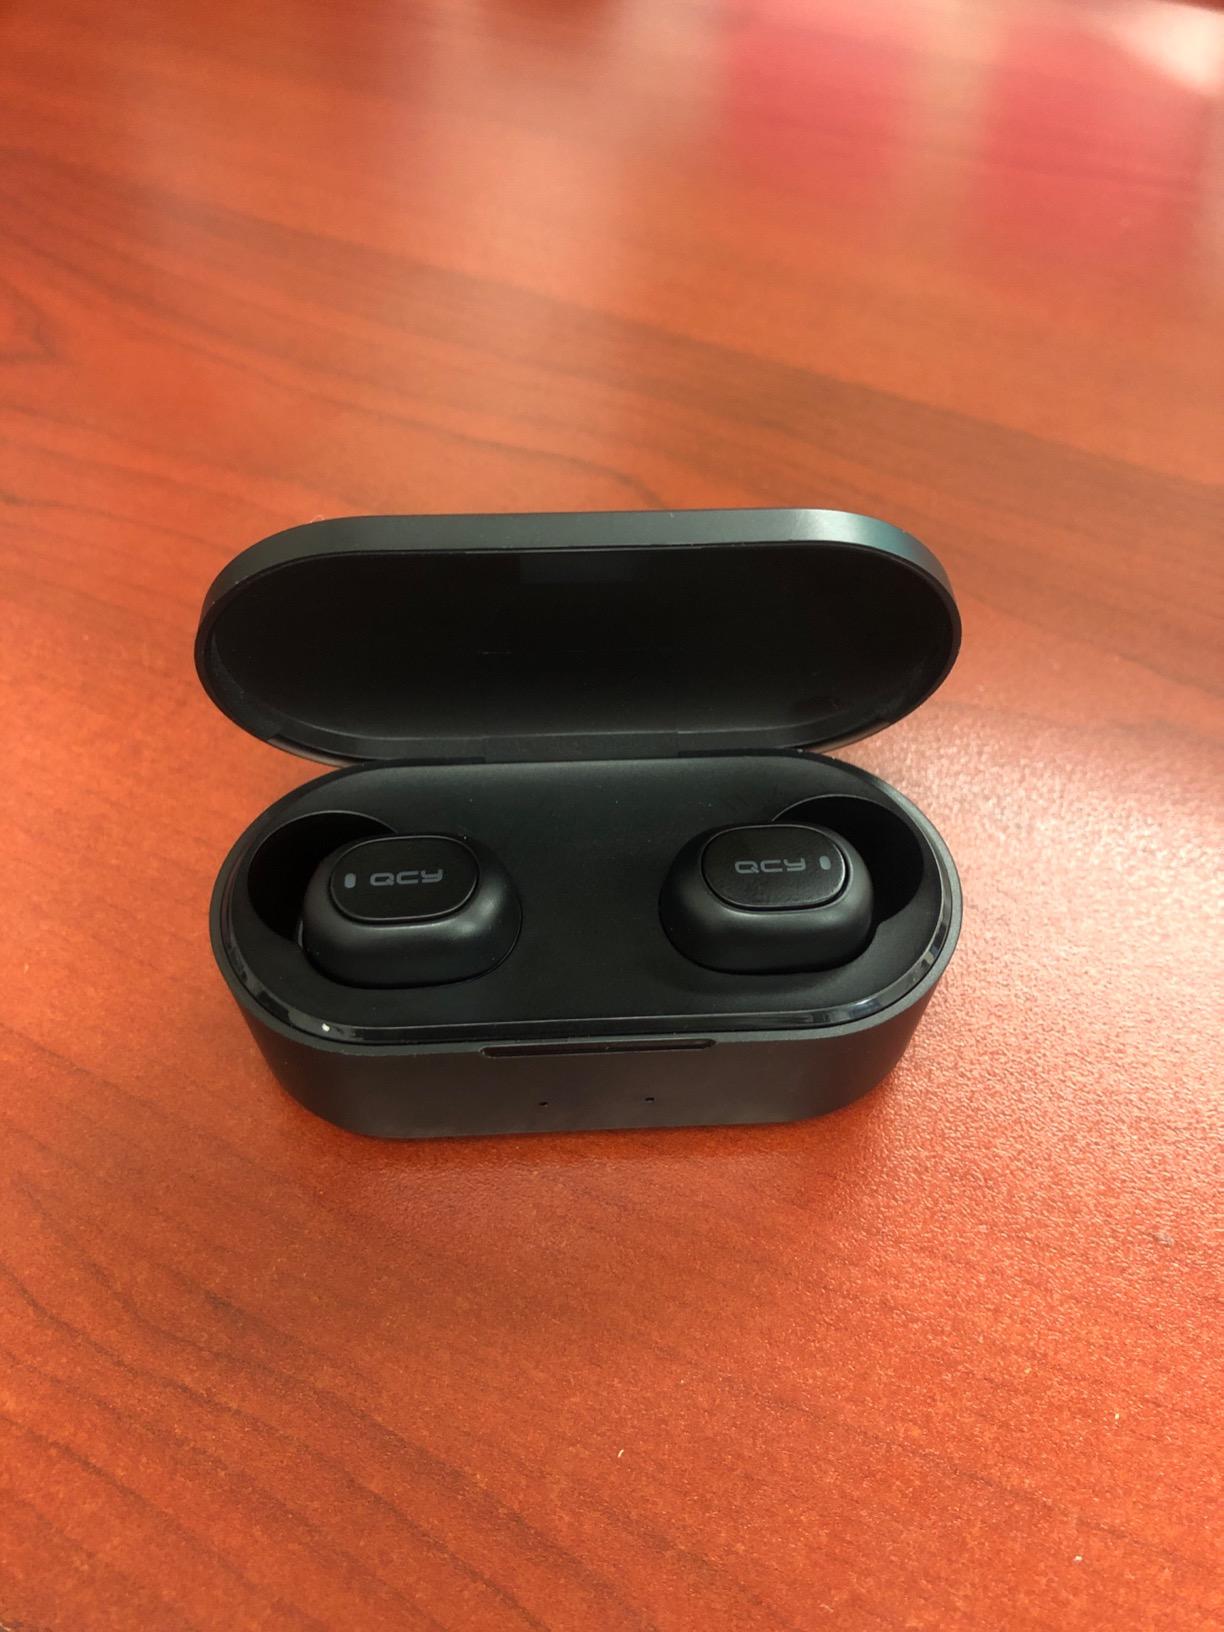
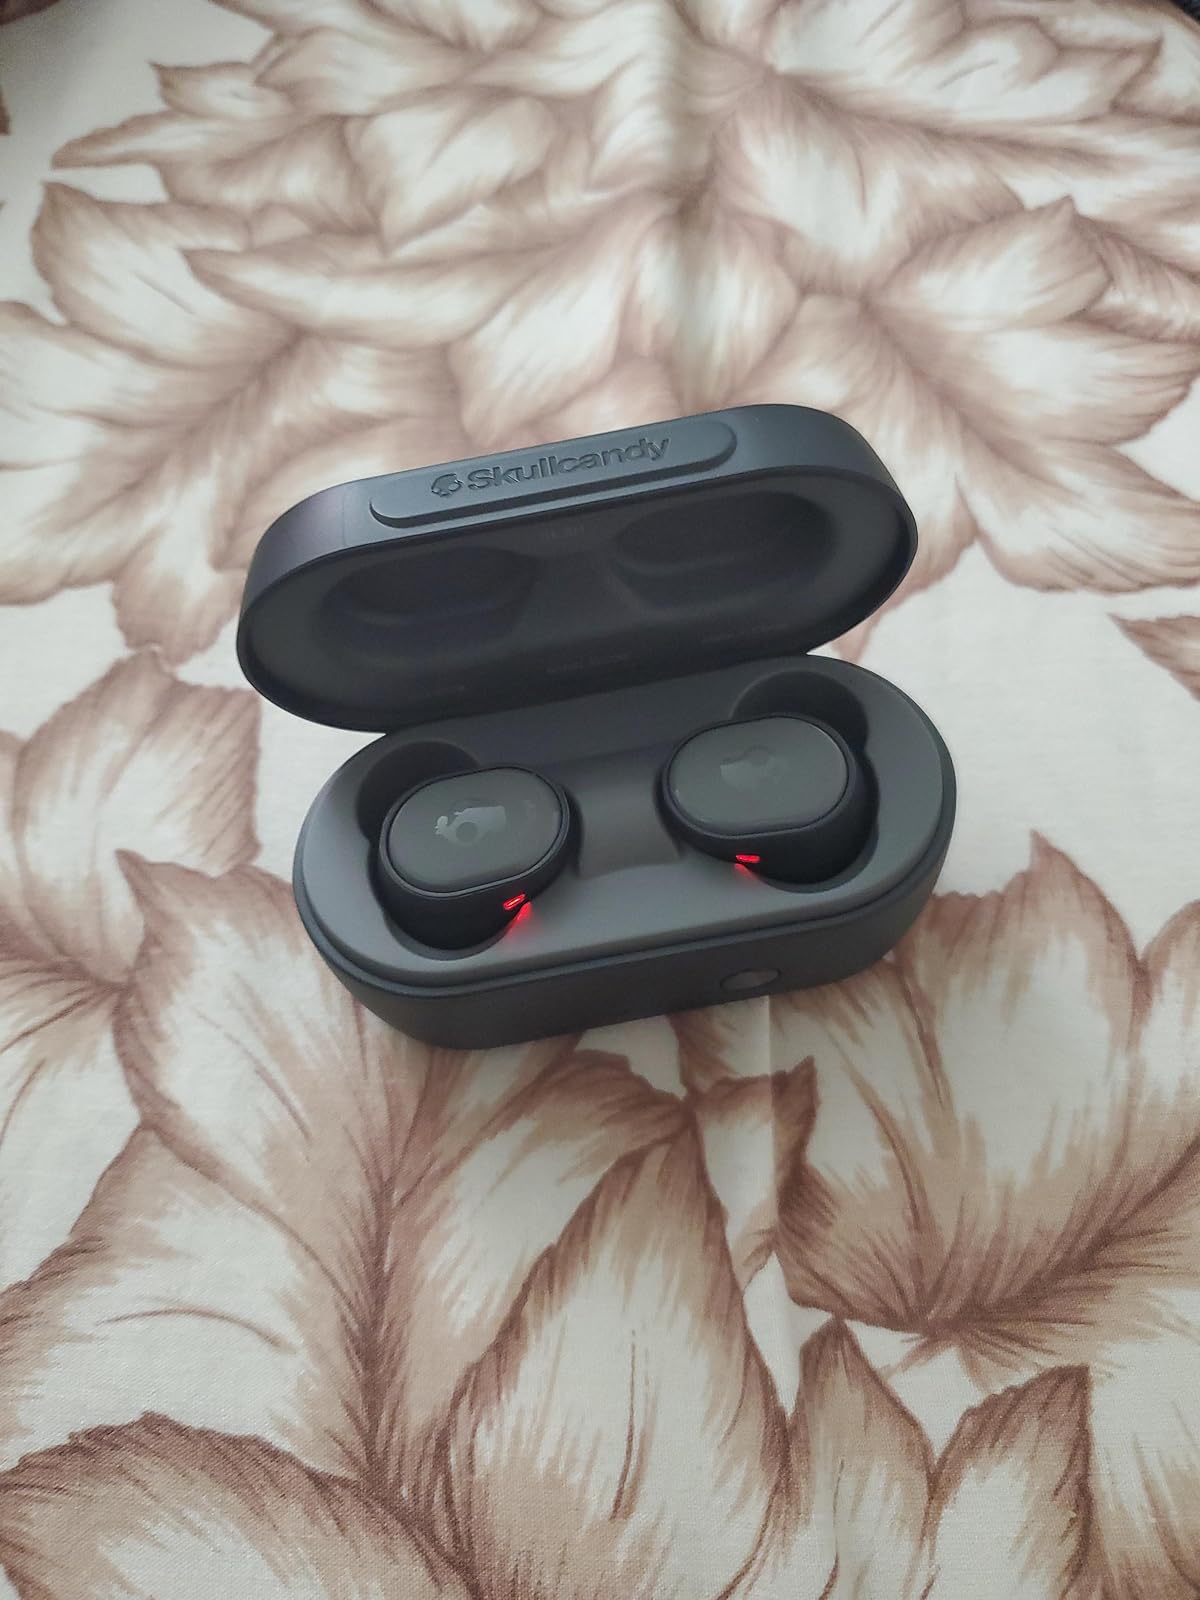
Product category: earbuds
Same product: no